Question: What is the floor made of?
Tambaya: Da me akayi ƙasan?
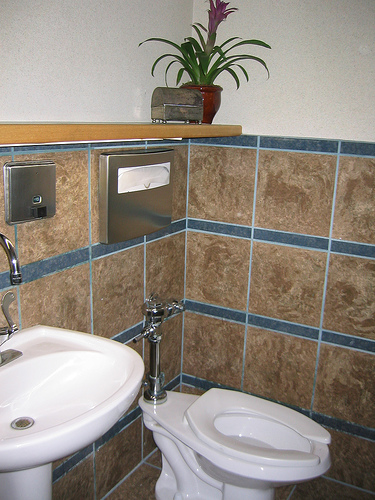
Answer: Tiles.
Amsa: Tayel.